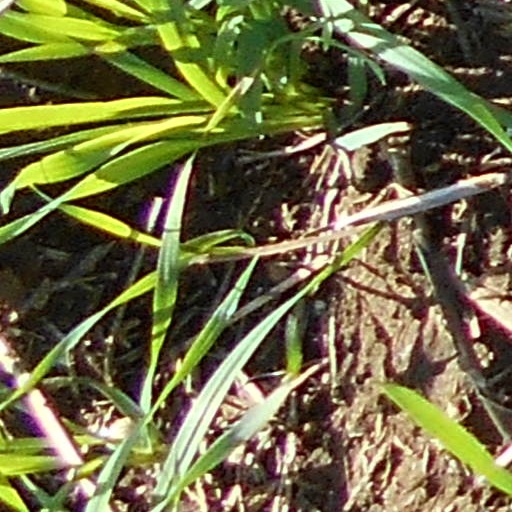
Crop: wheat